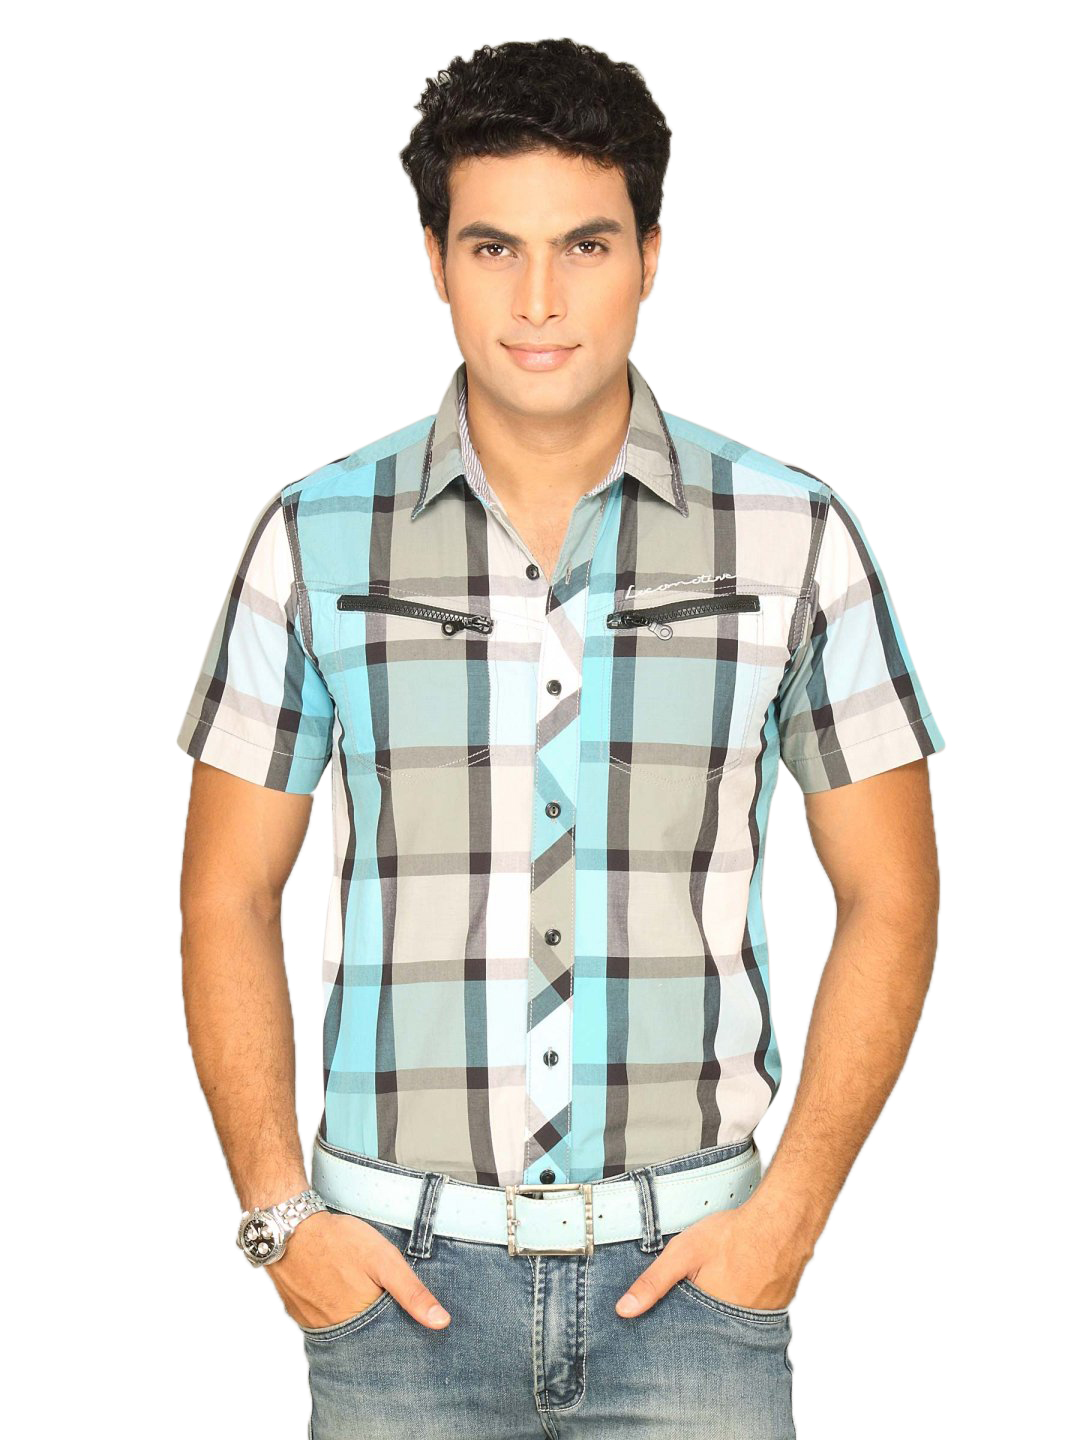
Locomotive Men Blue Checked Shirt
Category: Apparel / Topwear / Shirts
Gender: Men
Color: Blue
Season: Summer 2011
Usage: Casual